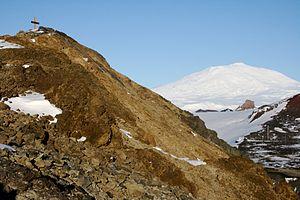
Le mont Erebus, île de Ross, Antarctique